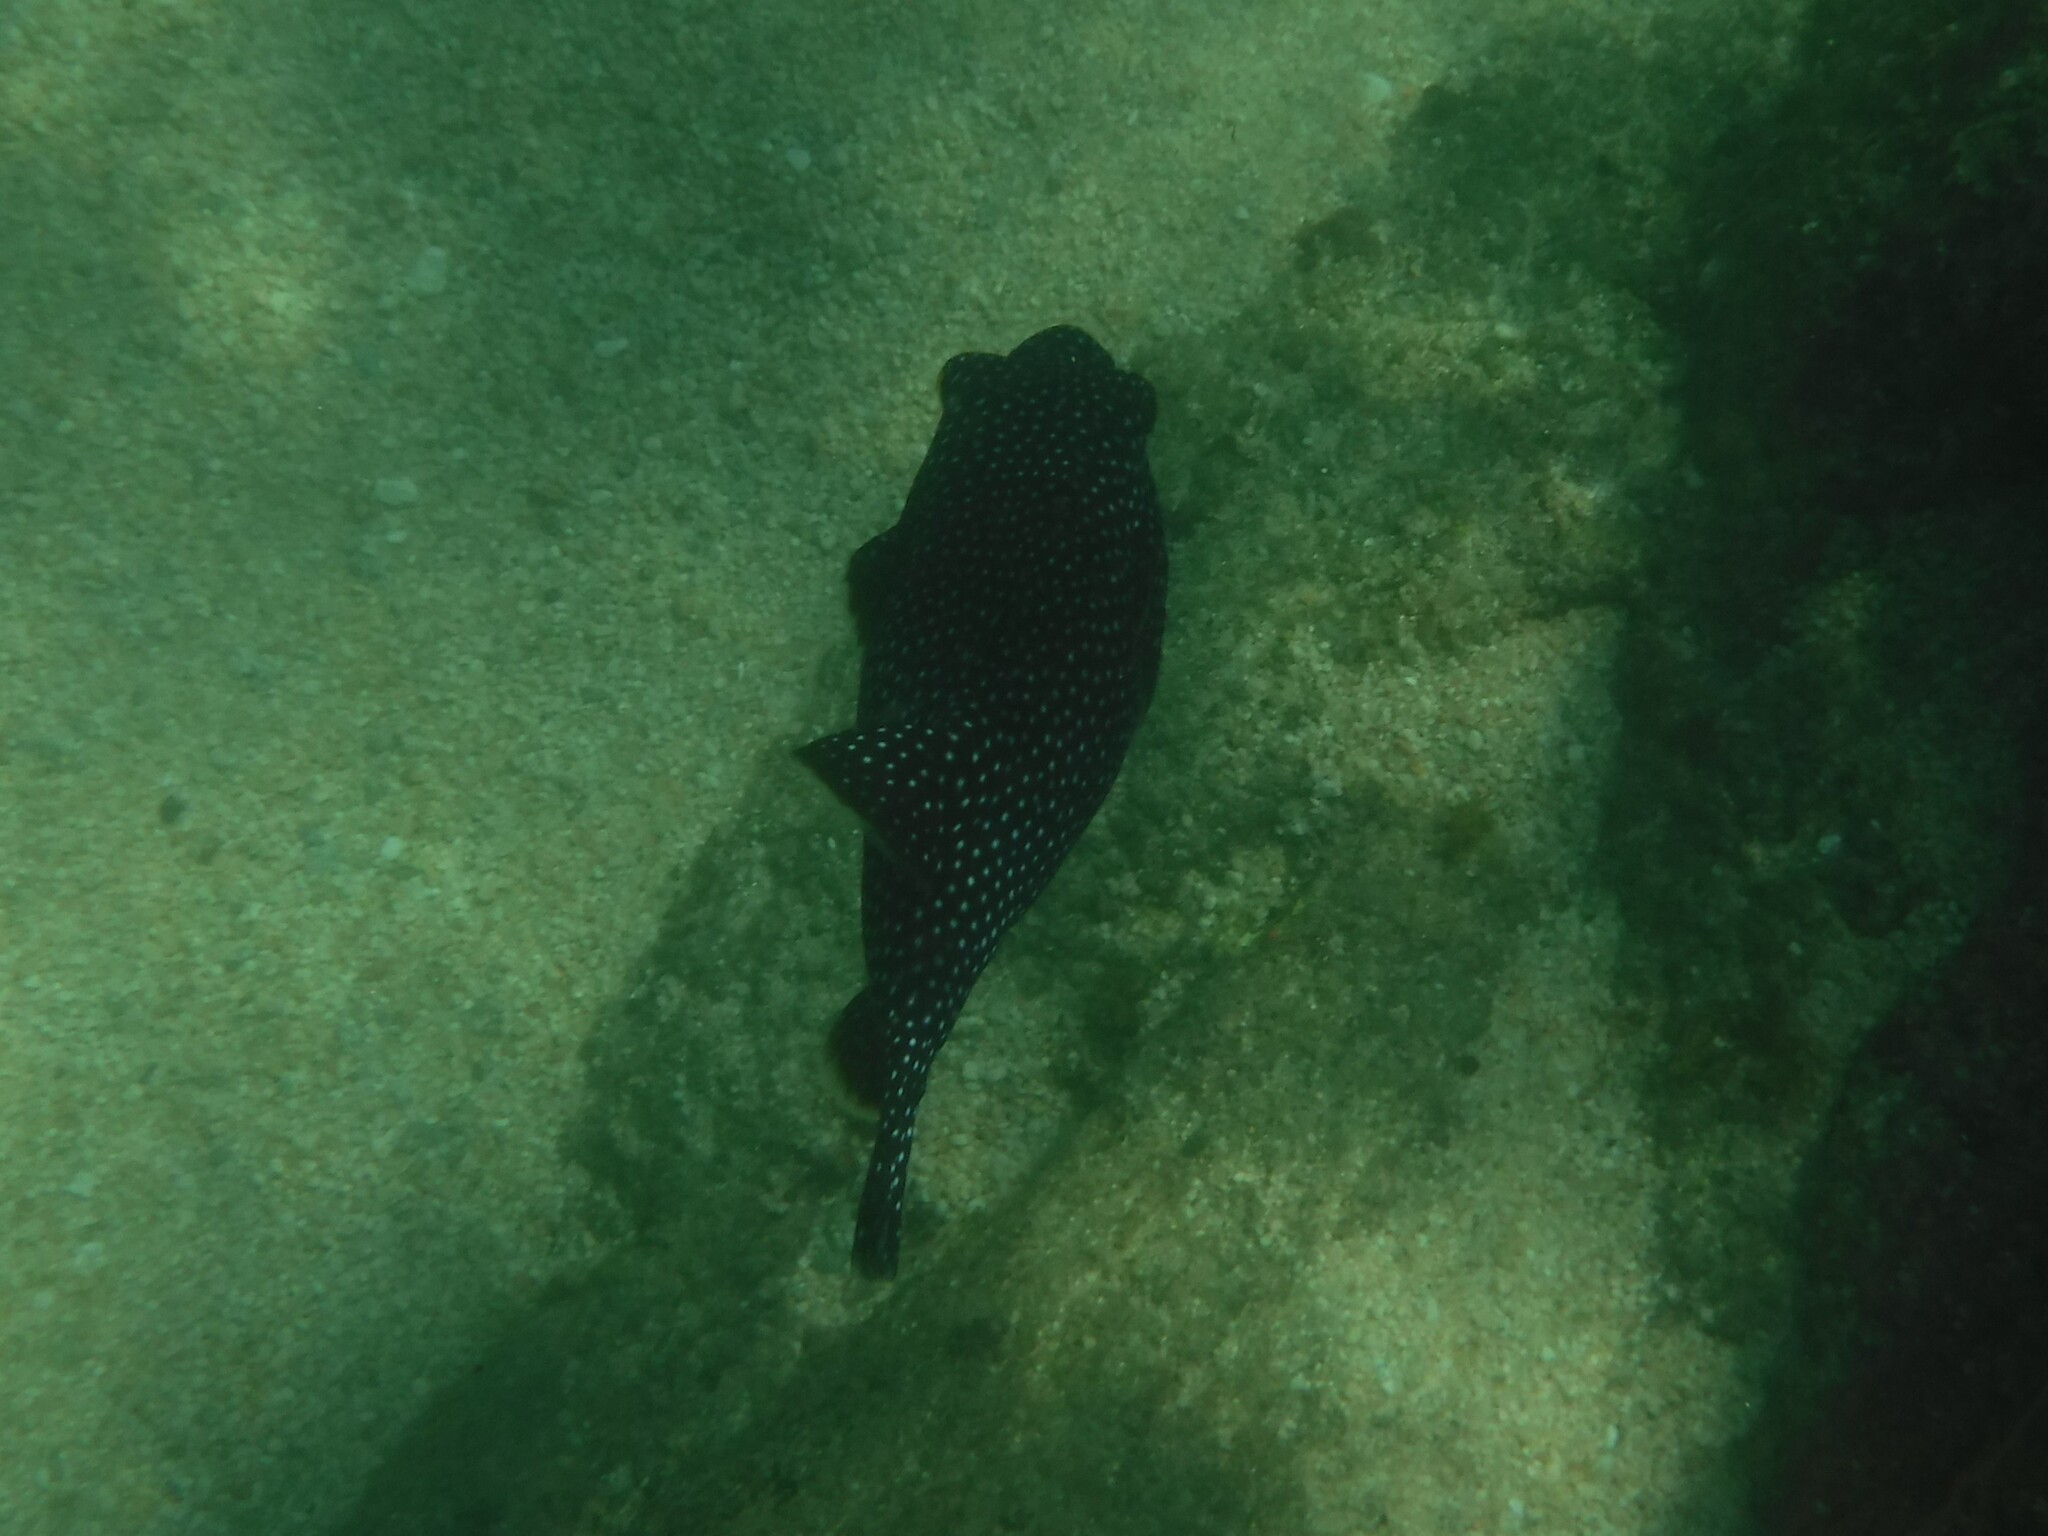
Arothron meleagris (Guineafowl Puffer)